Internment

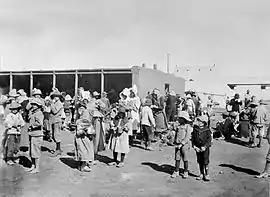

Internment is the imprisonment of people, commonly in large groups, without charges or intent to file charges. The term is especially used for the confinement "of enemy citizens in wartime or of terrorism suspects". Thus, while it can simply mean imprisonment, it tends to refer to preventive confinement rather than confinement "after" having been convicted of some crime. Use of these terms is subject to debate and political sensitivities. The word "internment" is also occasionally used to describe a neutral country's practice of detaining belligerent armed forces and equipment on its territory during times of war, under the Hague Convention of 1907.